Fiammetta Wilson

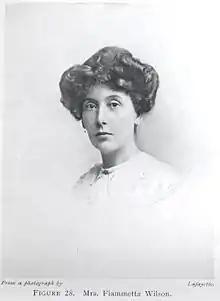
Portrait of Wilson from the Lafayette studio, 1915

Fiammetta Wilson (born Helen Frances Worthington; 19 July 186421 July 1920) was a British astronomer elected a fellow of the Royal Astronomical Society in 1916.